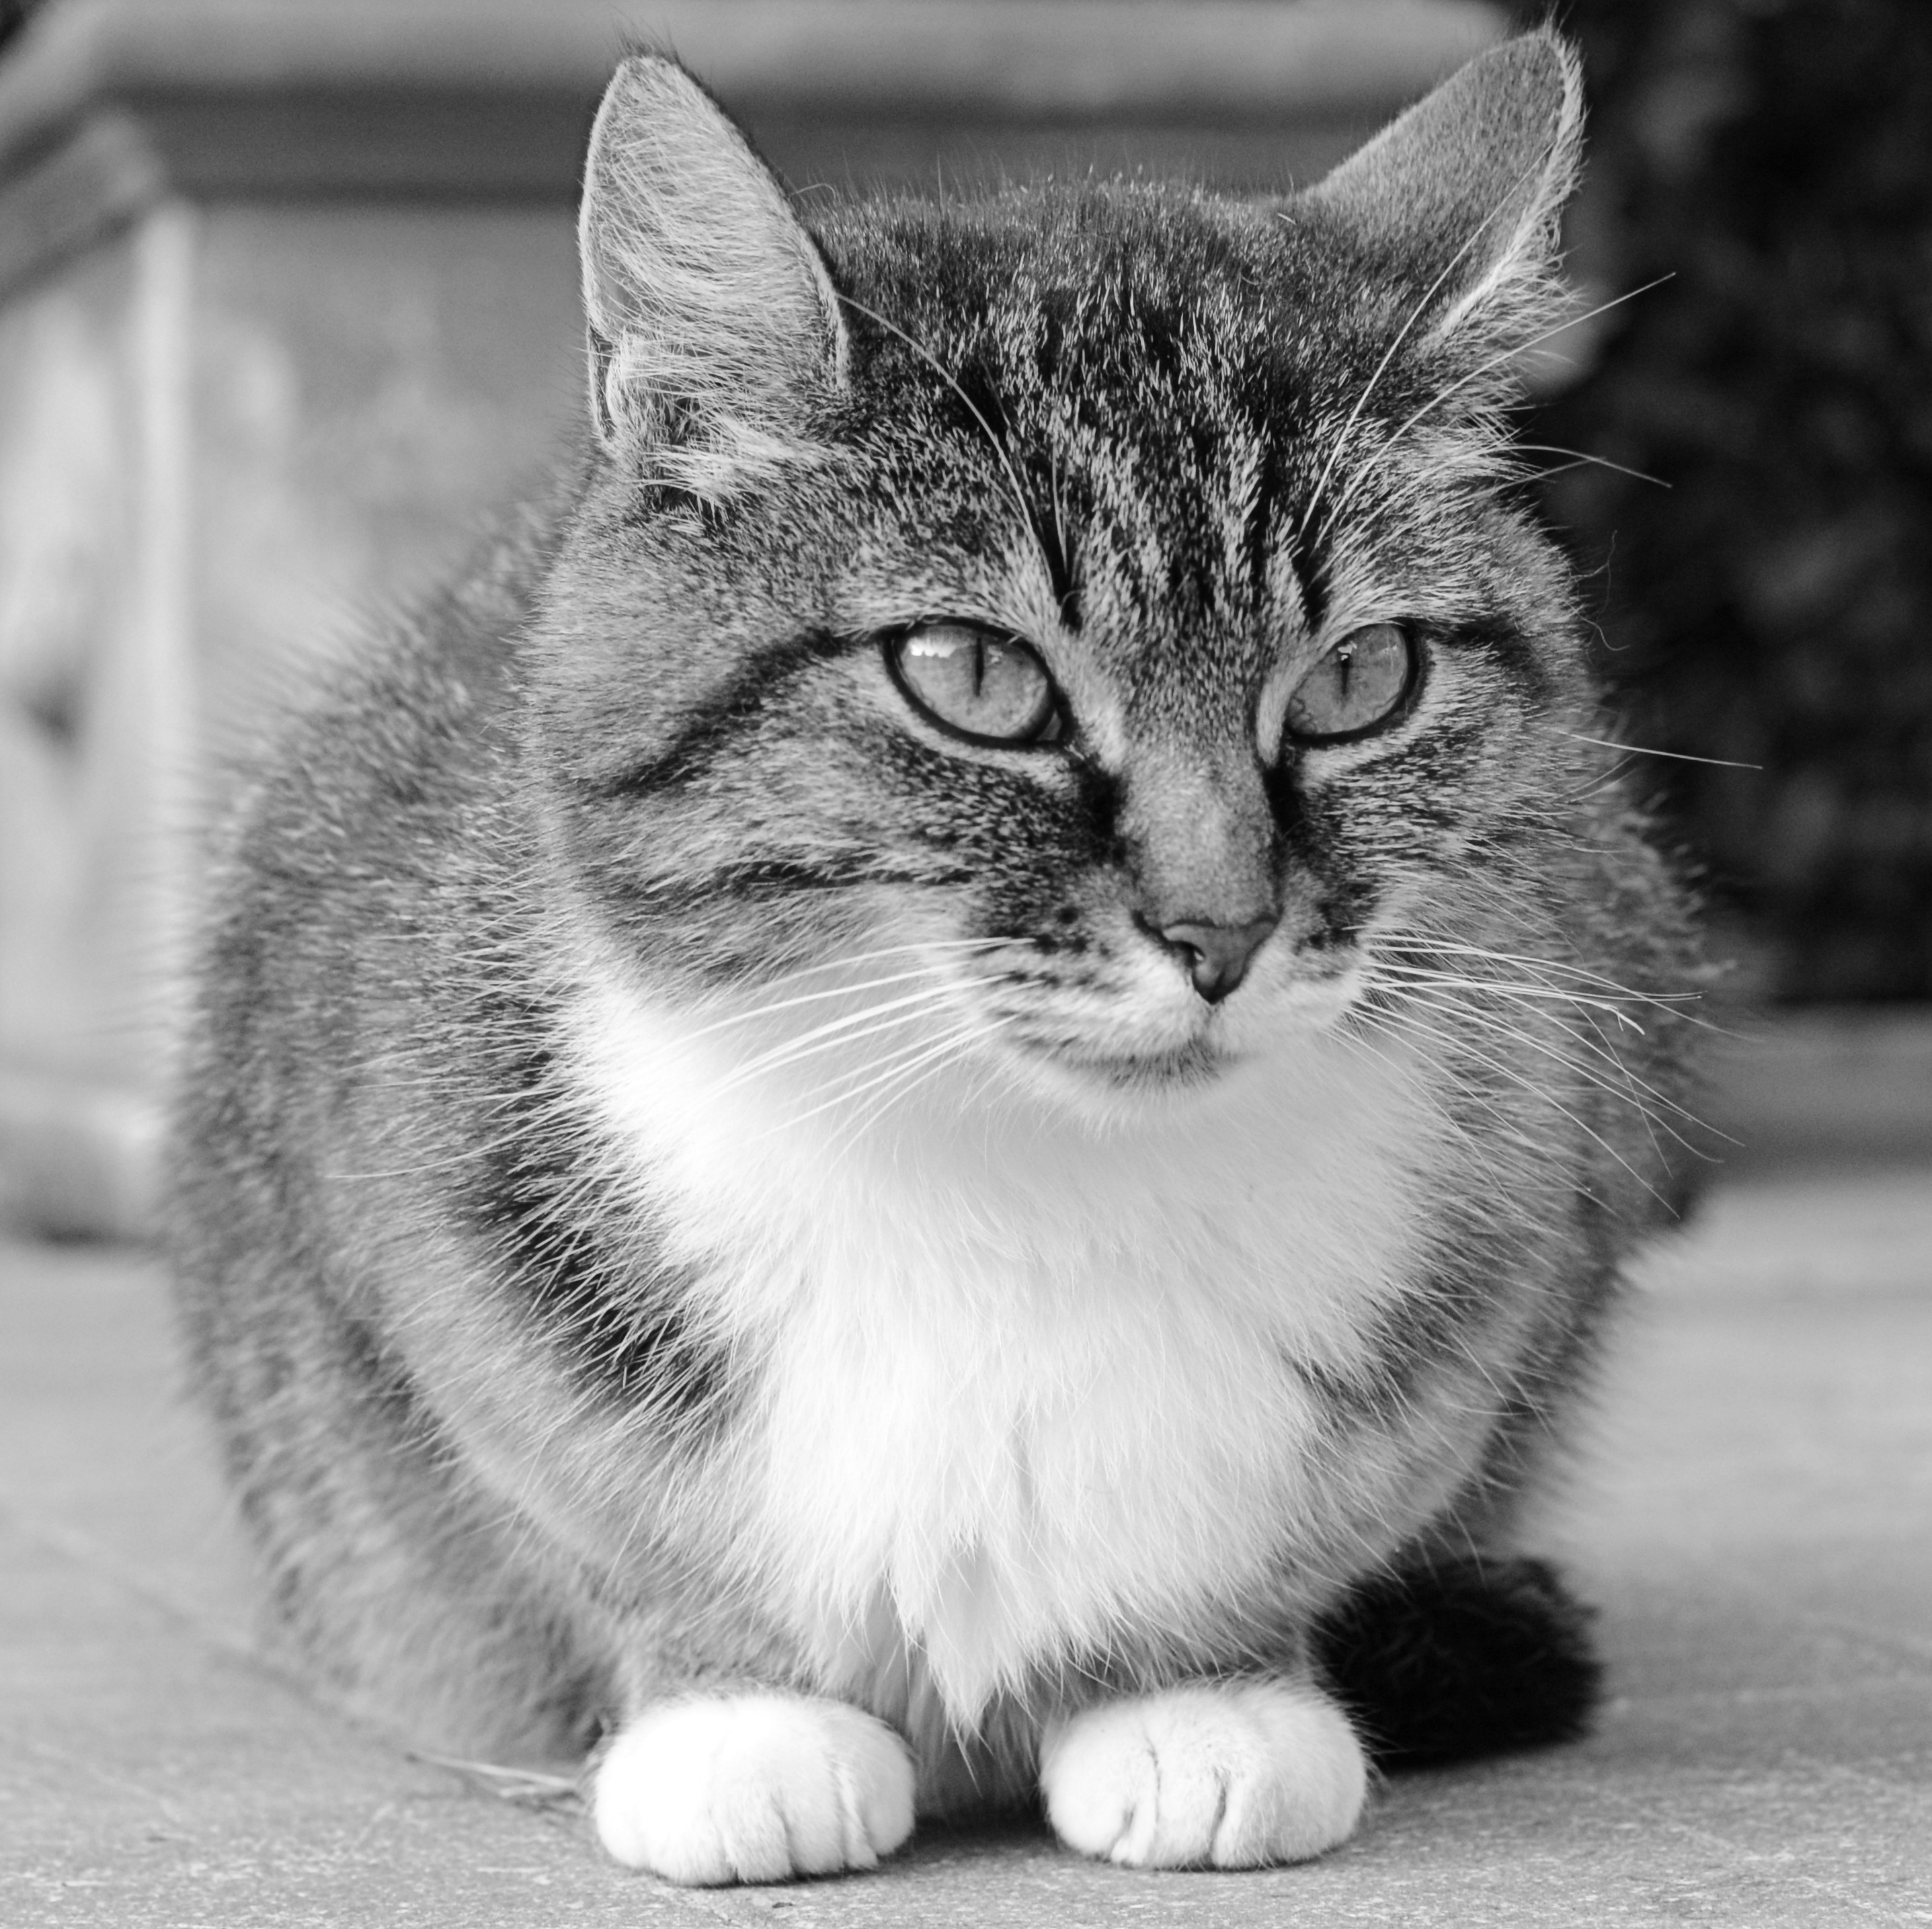
black and white, white, animal, pet, kitten, cat, mammal, monochrome, cats, nose, whiskers, vertebrate, tabby cat, european shorthair, monochrome photography, small to medium sized cats, cat like mammal, domestic short haired cat